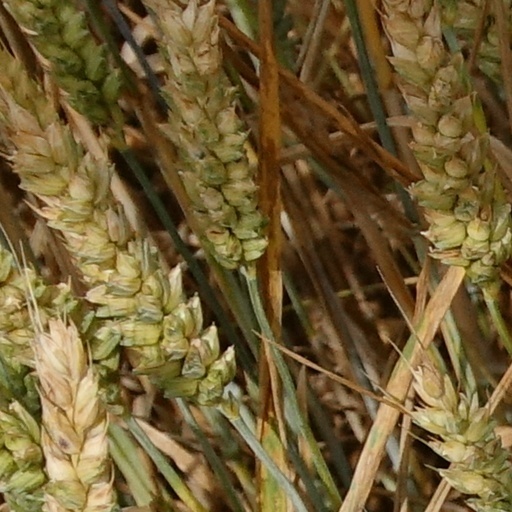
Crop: wheat